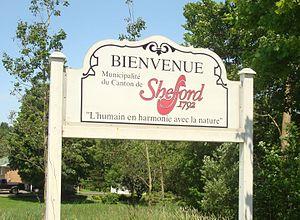
Bienvenue au canton de SheffordEspañol: Aviso de bienvenida del cantón de Shefford.
Shefford est une municipalité de canton située dans la municipalité régionale de comté de La Haute-Yamaska au Québec, située dans la région administrative de la Montérégie.